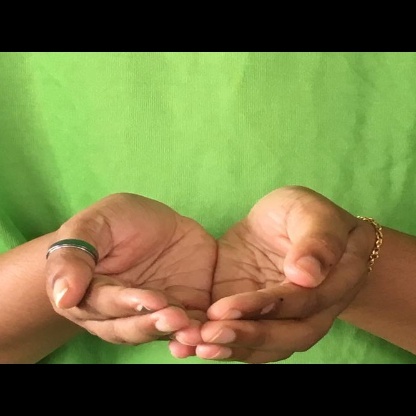
Mudra: Pushpaputa